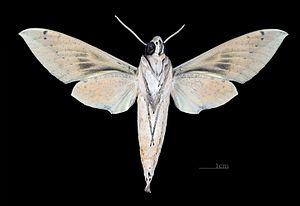
Theretra clotho est une espèce d'insectes lépidoptères de la famille des Sphingidae, de la sous-famille des Macroglossinae, de la tribu des Macroglossini, de la sous-tribu des Choerocampina et du genre Theretra.